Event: Ecuador Earthquake
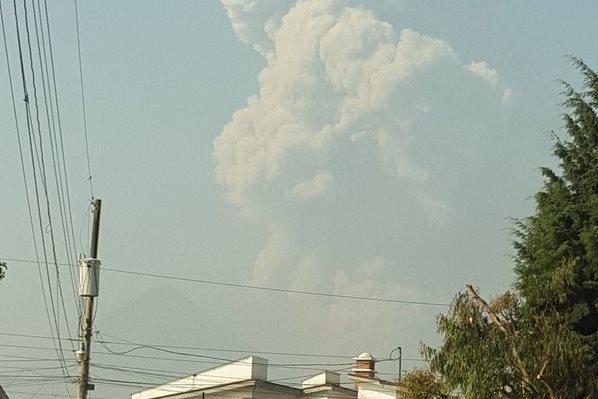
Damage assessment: no_damage